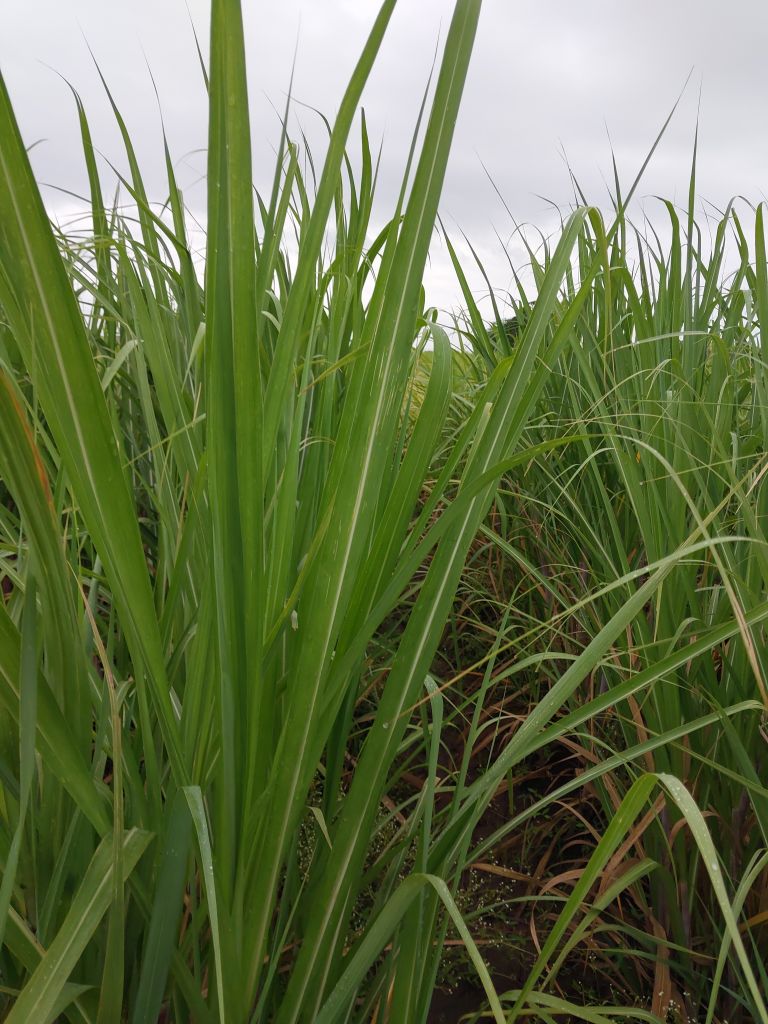
Label: Viral Disease